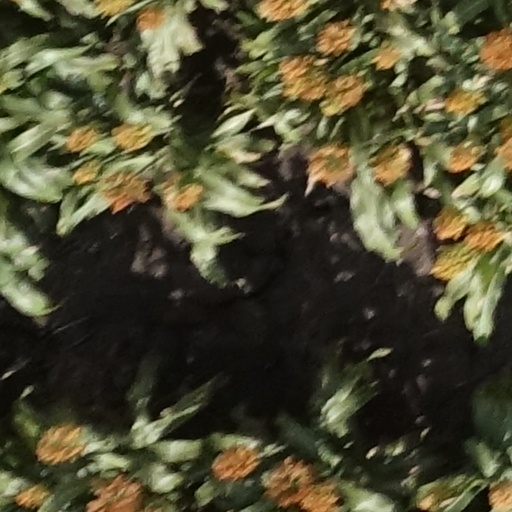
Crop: sorghum